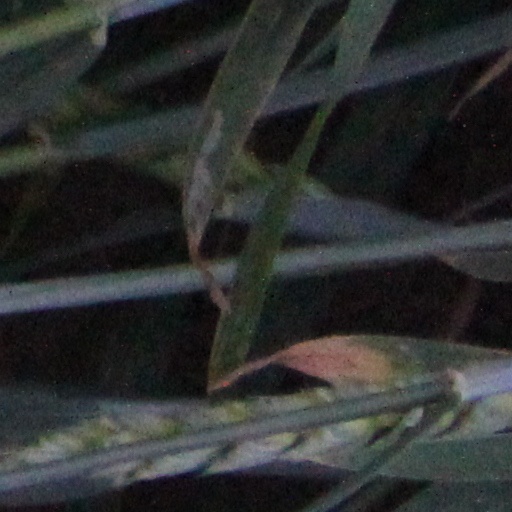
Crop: wheat